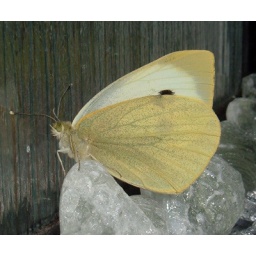
I was in the bath one day and suddenly this butterfly appeared...never found out how it got in the house.